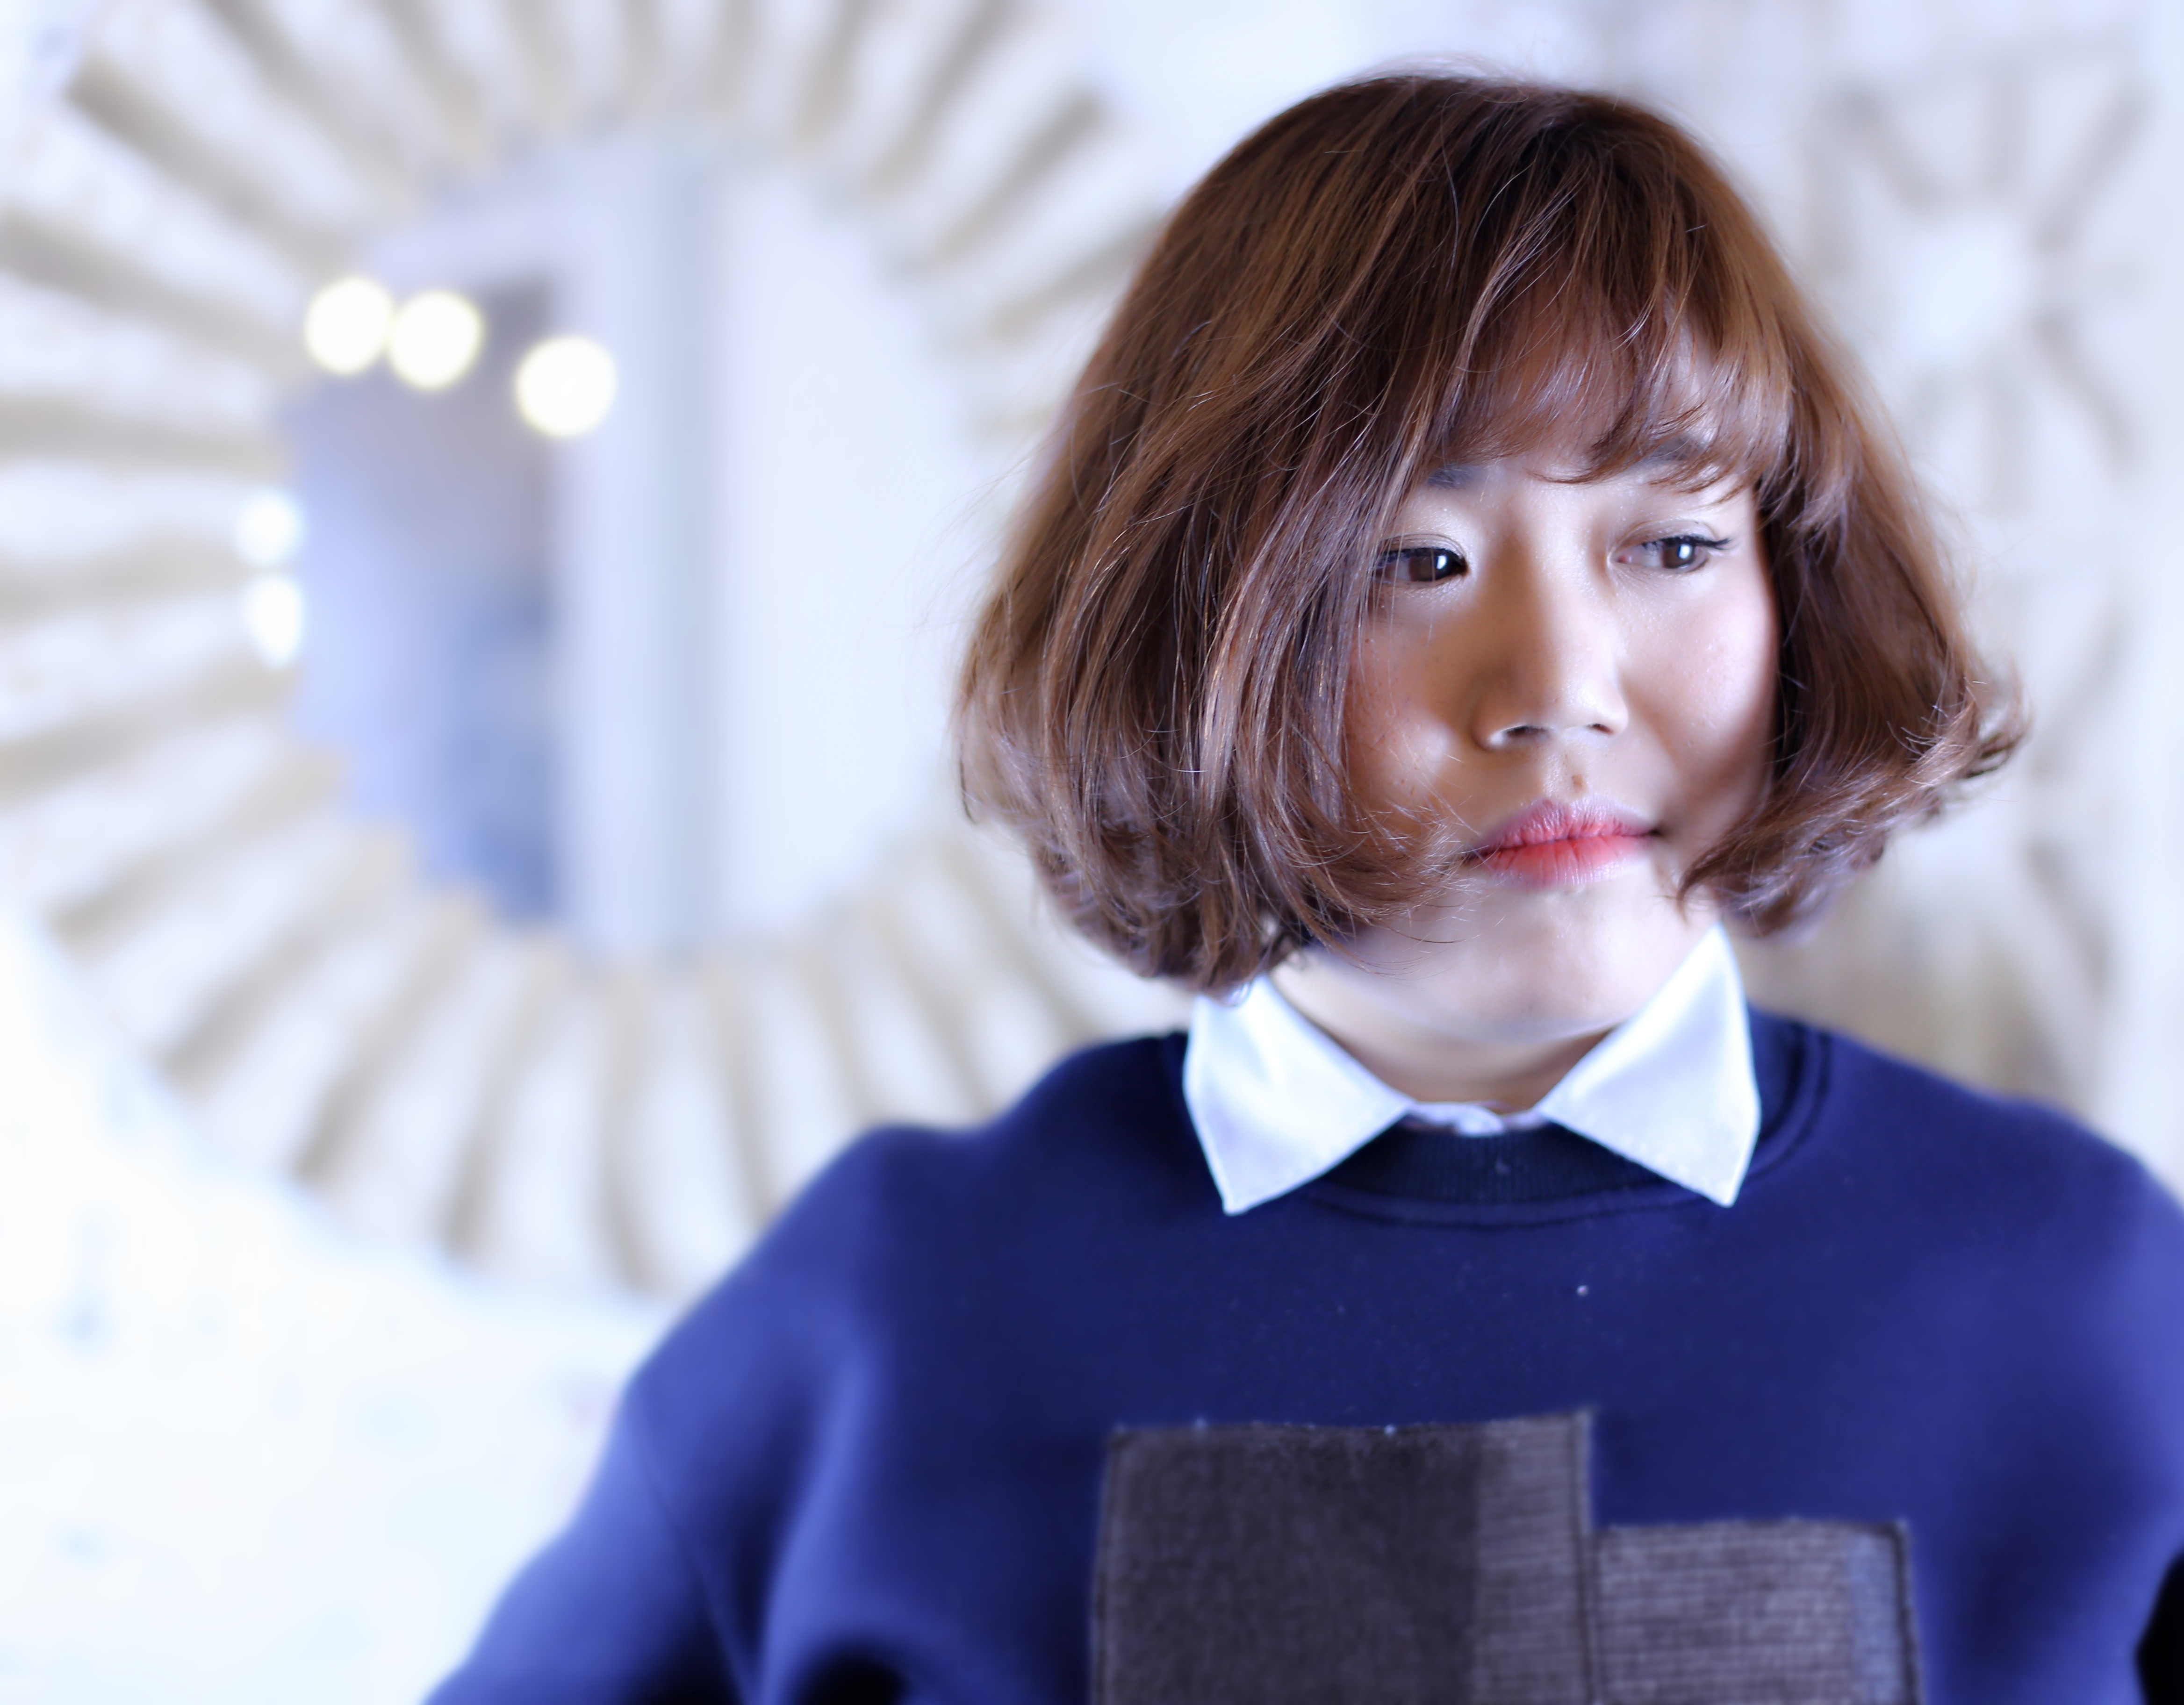
girl, woman, portrait, studio, child, blue, outerwear, hairstyle, smile, face, fun, brown hair, bangs, hair coloring